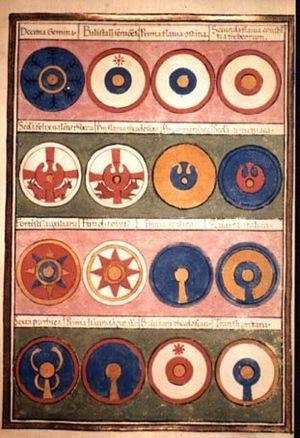
Le Glossaire des titres et fonctions dans l’empire byzantin recense par ordre alphabétique les principaux titres et fonctions que l’on trouve dans les articles de Wikipédia consacrés à cet empire. Pour une description plus élaborée de chaque terme ou pour comprendre le rôle que chaque fonction jouait dans l’État, voir l’article « Liste de titres byzantins ». L’Église et l’État exerçant une influence politique importante, sont inclus un certain nombre de termes appartenant au domaine ecclésiastique. Sont également inclus quelques titres et fonctions utilisés dans l’empire ottoman susceptibles d’être fréquemment rencontrés dans les textes portant sur les relations entre les deux empires.